Titus Andronicus

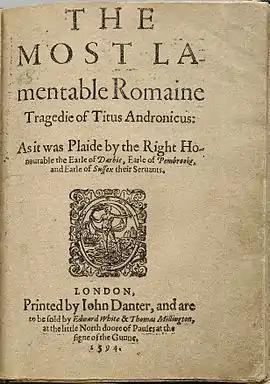
Title page of the first quarto (1594)

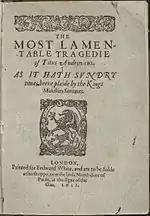
Title page of the third quarto (1611)

The earliest known record of "Titus Andronicus" is found in Philip Henslowe's diary on 24 January 1594, where Henslowe recorded a performance by Sussex's Men of ""Titus & ondronicus"", probably at The Rose. Henslowe marked the play as "ne", which most critics take to mean "new". There were subsequent performances on 29 January and 6 February. Also on 6 February, the printer John Danter entered into the "Stationers' Register" "A booke intitled a Noble Roman Historye of Tytus Andronicus". Later in 1594, Danter published the play in quarto under the title The Most Lamentable Romaine Tragedie of Titus Andronicus (referred to by scholars as Q1) for the booksellers Edward White and Thomas Millington, making it the first of Shakespeare's plays to be printed. This evidence establishes that the latest possible date of composition is late 1593.